Nissan 240SX

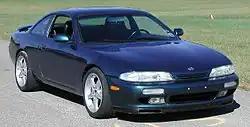
Nissan 240SX (S14) pre-facelift "Zenki"

The 240SX received some updates in 1991. The matte silver, teardrop wheels were replaced by polished aluminium 7-spoke wheels that had better brake cooling properties but more drag. The nose was smoothed out by getting rid of the non-functional slots and gave back the aerodynamic efficiencies lost by the wheels. This gave the car an overhaul that included a minor update of the exterior and a new cylinder head. A new "LE" hatchback trim package was added that included leather interior. The SOHC KA24E was replaced by the DOHC KA24DE, now with 4 valves per cylinder, rated at at 5,600 rpm and of torque at 4,400 rpm. When tested by "Car and Driver", the DOHC 240SX achieved a 0-60 mph (97 km/h) time of 7.9 seconds and a quarter mile time of 16.2 seconds at . An optional sports package including ABS, a limited-slip differential, and Nissan's HICAS four-wheel steering was now available on hatchback models.